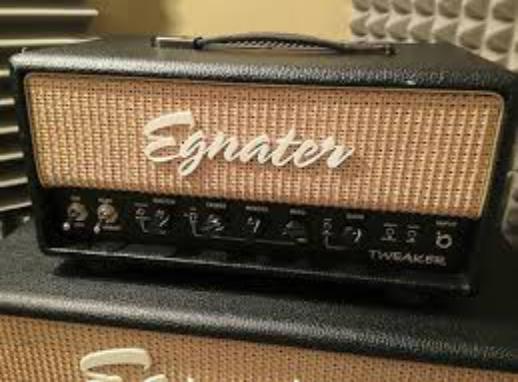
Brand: Egnater
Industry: Electronic